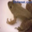
Label: frog